Alevi history

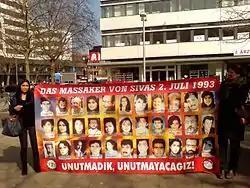
The victims of the Sivas incidents on July 2, 1993

Under The Adnan Menderes Government Administration, the Hacıbektaş centre was restored and reopened in 1964 as a museum, with annual celebrations in August for tourists in memory of the Saint.